Mid-size car

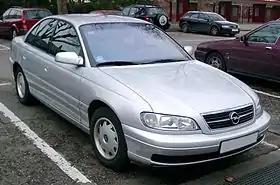
1994–1999 Vauxhall/Opel Omega: a British/European executive car, marketed in the U.S. as a mid-size car (Cadillac Catera)

New "official" size designations in the U.S. were introduced by the EPA, which defined market segments by passenger and cargo space. Formerly mid-sized cars that were built on the same platform, like the AMC Matador sedan, had a combined passenger and cargo volume of , and were now considered "full-size" automobiles.